Simonetta Sommaruga

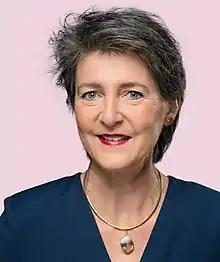
Official portrait, 2022

Simonetta Myriam Sommaruga (born 14 May 1960) is a Swiss politician who served as a Member of the Swiss Federal Council from 2010 to 2022. A member of the Social Democratic Party (SP/PS), she was President of the Swiss Confederation in 2015 and 2020.